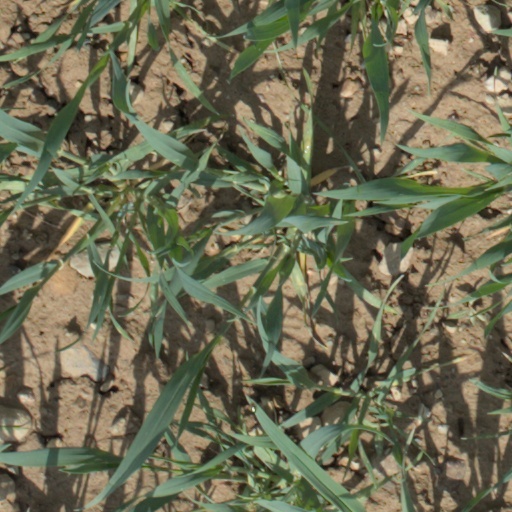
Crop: wheat